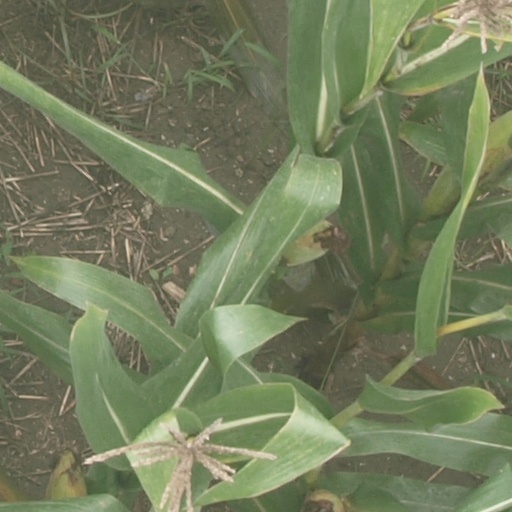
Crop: maize; corn